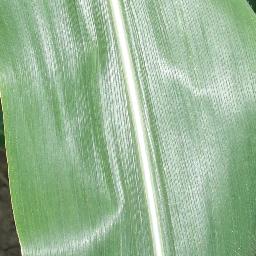
Label: Corn_(Maize)___Healthy